Odrisamer Despaigne

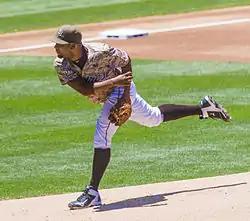
Despaigne pitching for the San Diego Padres in 2015

Despaigne and fellow Cuban defector Aledmys Díaz held a showcase for Major League Baseball teams on 13 February 2014. Despaigne signed a minor league deal with the San Diego Padres on 2 May 2014. The Padres assigned Despaigne to the San Antonio Missions of the Double-A Texas League, where in two games started, he allowed one earned run in innings pitched. The Padres promoted Despaigne to the El Paso Chihuahuas of the Triple-A Pacific Coast League on 26 May. Despaigne was called up by the Padres on 23 June to start that night against the San Francisco Giants.